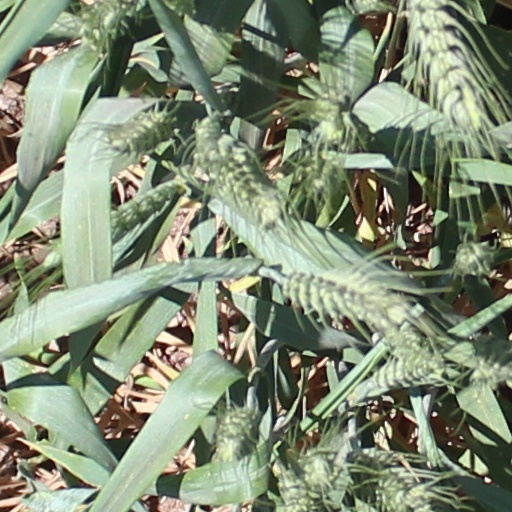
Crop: wheat